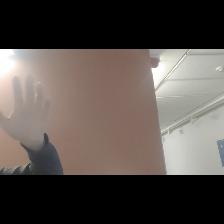
Label: Human